Eddie Prokop

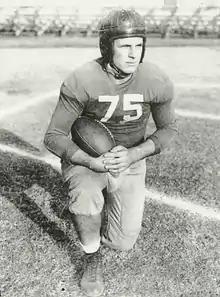
Prokop from "The 1944 Blue Print"

Edward Stanley Prokop (February 11, 1922 – May 30, 1955) was an American football player. He played college football at the Georgia Institute of Technology and in the National Football League (NFL) in the 1940s. He was the first pick (4th overall) in the 1945 NFL draft for the Boston Yanks.